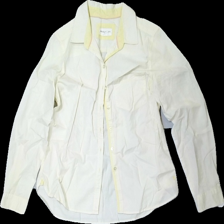
View: front
Type: Blazer
Category: Ladies
Brand: Holly And Whyte (Lindex)
Colors: Yellow, White
Material: 100% Cotton
Pattern: Striped
Cut: Tight
Size: 38
Season: All
Price range: 50-100
Recommended usage: Reuse
Description: stiped shirt